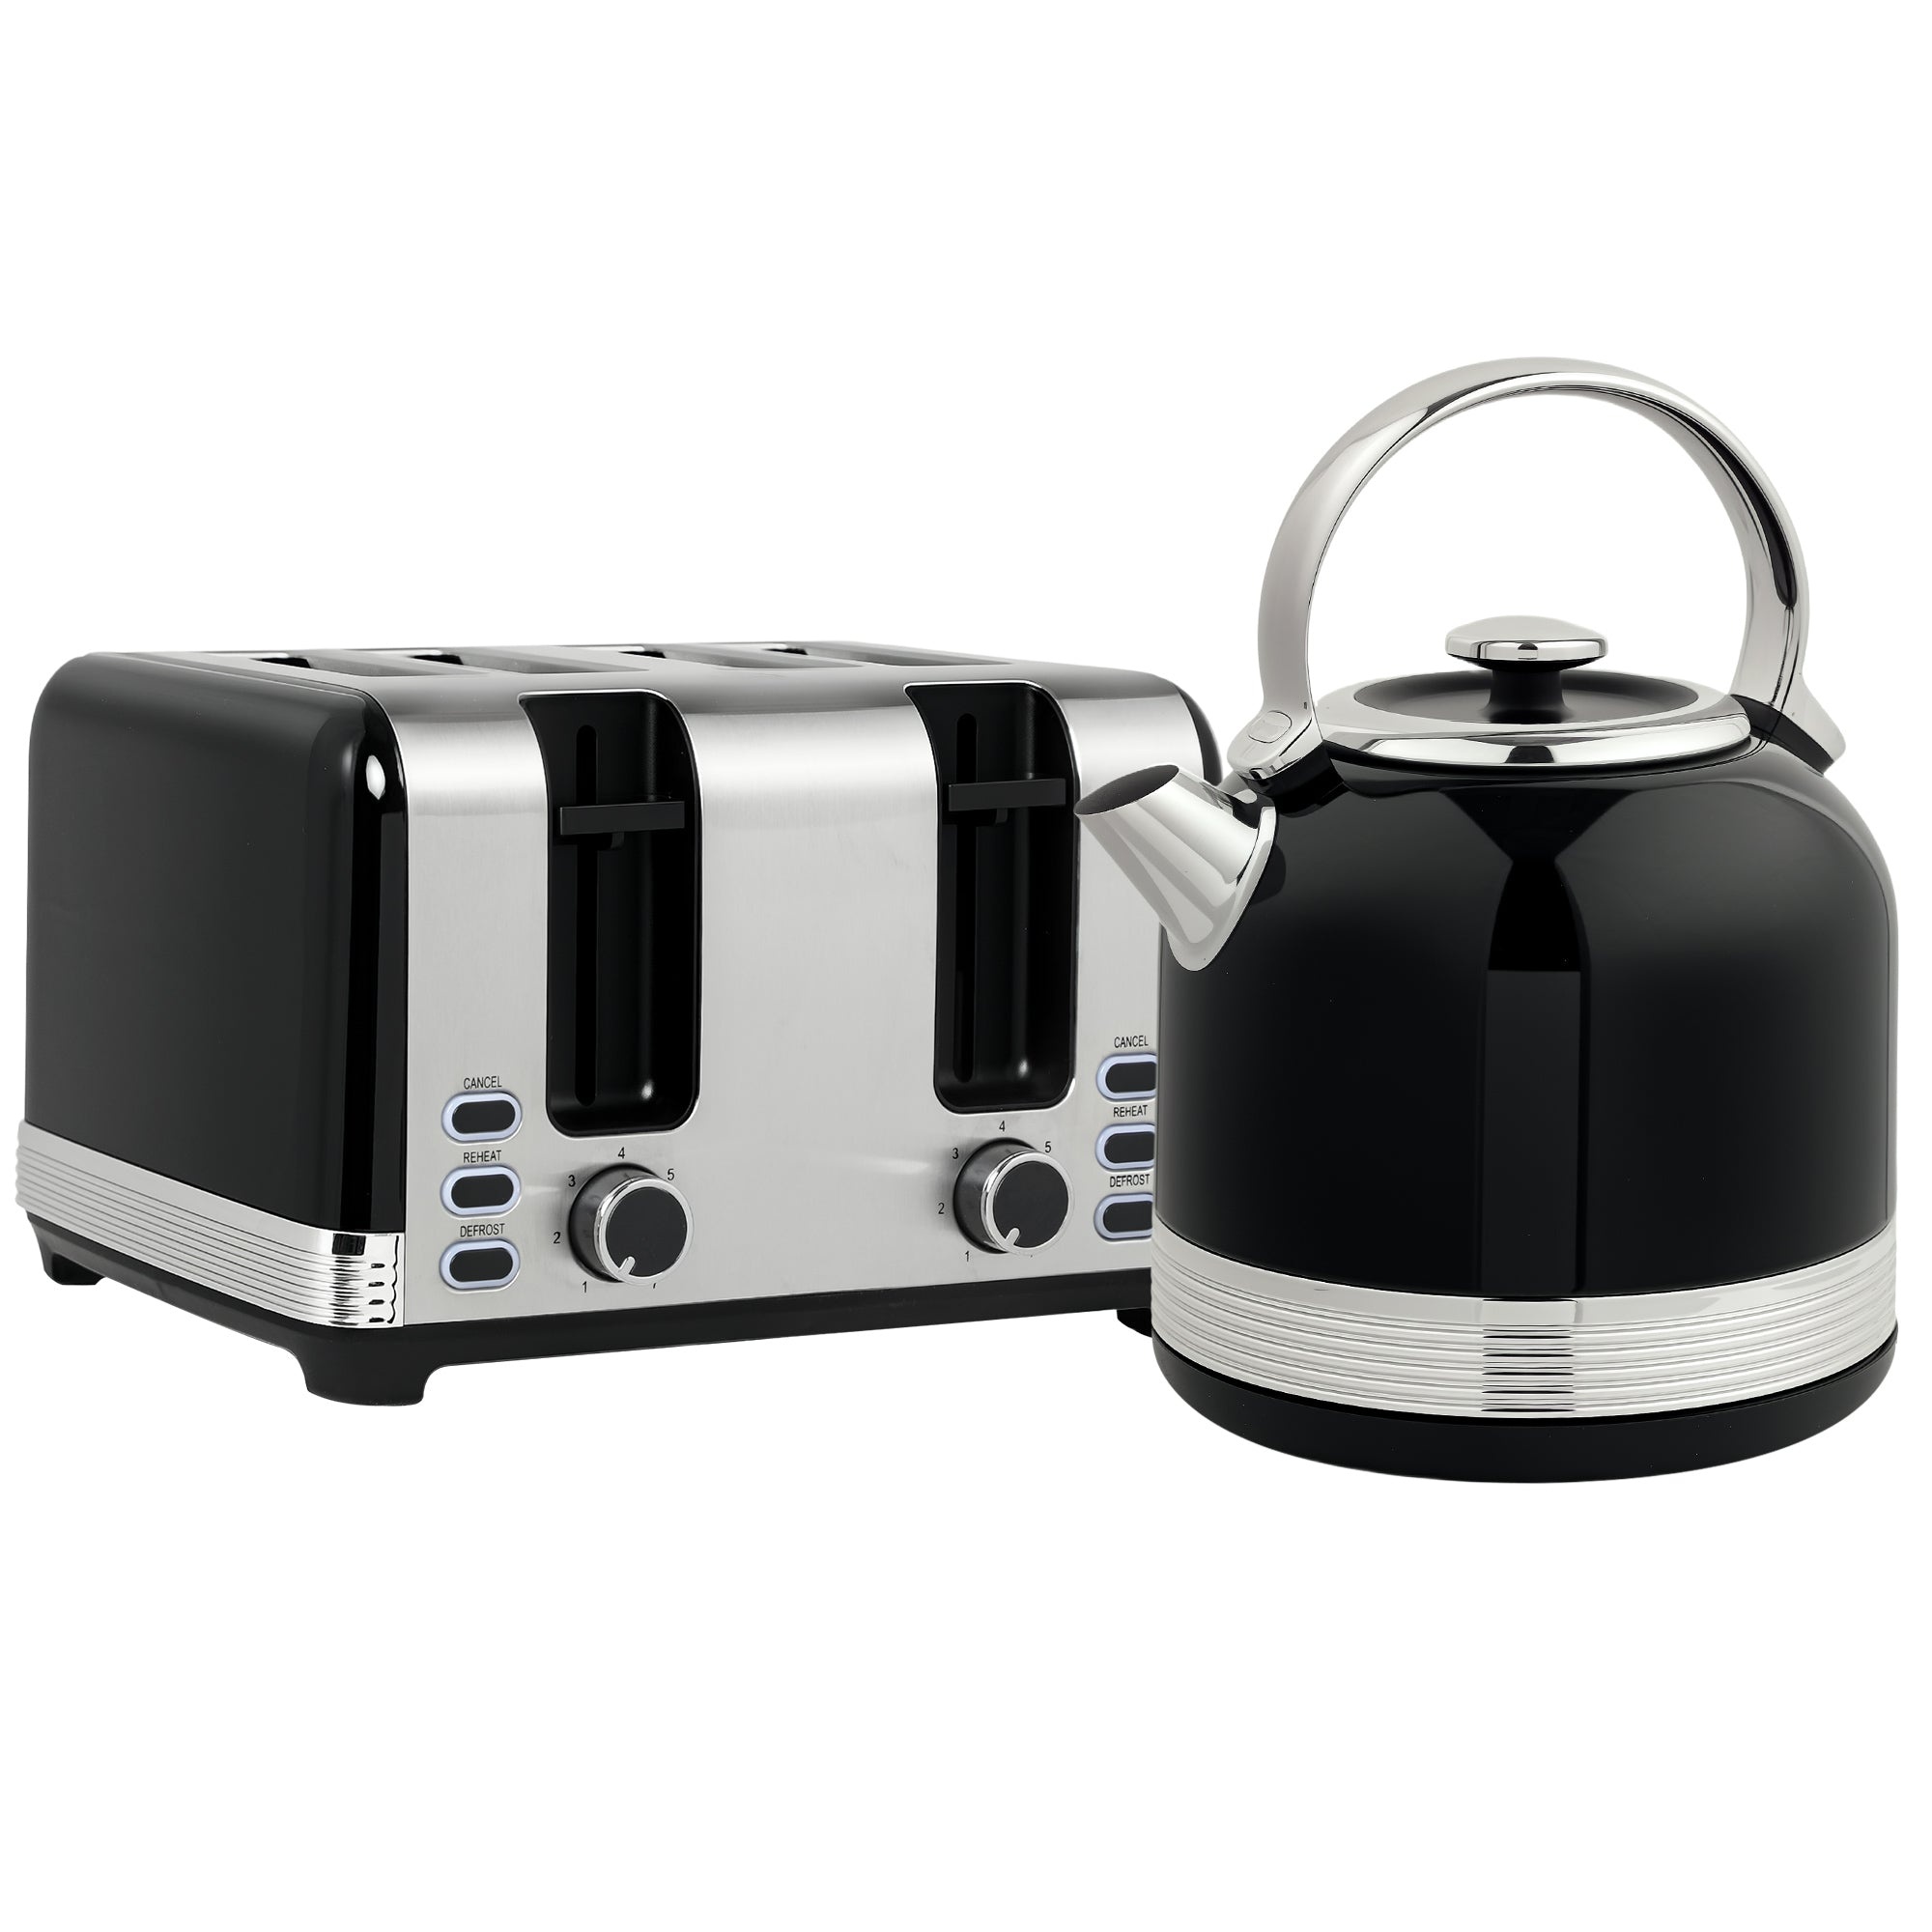
Rootz Kettle and Toaster Set - Breakfast Combo - Kitchen Essentials - 7 Browning Levels - 1.7L Capacity - Black/Silver - 27cm x 18.8cm
The Rootz Kettle and Toaster Set: 7 Browning Levels, 1.7L Capacity, in Black Experience the perfect combination of style and functionality with the Rootz Kettle and Toaster Set. Featuring a sleek black finish with polished stainless steel accents, this set not only elevates your kitchen’s aesthetic but also ensures efficiency. The 2200W kettle boils water rapidly, while the toaster offers seven browning levels to suit your preference, making breakfast both swift and enjoyable. Stainless steel design: Offers a quick water heating solution for busy mornings. Seven browning levels: Provides customizable toasting to match your preference. High lift design: Ensures easy removal of toast slices to prevent burns. Safety features: Includes dry-boil protection and automatic shutdown for peace of mind. Product Information Color: Black, Silver Material: Plastic, Stainless Steel Dimensions: Kettle - 19.3b x 26h cm; Toaster - 27b x 18.8h cm Weight: Not specified Included in the Package Kettle Toaster Instructions for Use
Brand: Rootz Living
Category: Home & Garden > Kitchen & Dining > Kitchen Appliances